James Longstreet

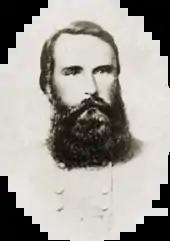
Oval portrait of Longstreet in a Confederate general's uniform

On May 31, during the Battle of Seven Pines, Longstreet received his orders verbally from Johnston but apparently misremembered them. He marched his men in the wrong direction down the wrong road, causing congestion and confusion with other Confederate units, diluting the effect of the Confederate counterattack against McClellan. He then got into an argument with Major General Benjamin Huger over who had seniority, causing a significant delay. When D.H. Hill subsequently asked Longstreet for reinforcements, he complied, but failed to properly coordinate his brigades. Only one of Longstreet's brigades and none of Huger's reached the field. Late in the day, Major General Edwin Vose Sumner crossed the rain-swollen Chickahominy River with two divisions. General Johnston was wounded during the battle. Although Johnston preferred Longstreet as his replacement, command of the Army of Northern Virginia shifted to G. W. Smith, the senior major general, for a single day. On June 1, Richardson's division of Sumner's corps engaged Longstreet's men, routing Lewis Armistead's brigade, but the brigades of Pickett, William Mahone, and Roger Atkinson Pryor positioned in the woods managed to hold it back. After six hours of fighting, the battle ended in a draw. Johnston praised Longstreet's performance in the battle. Biographer William Garrett Piston calls it "the lowest point in Longstreet's military career". Longstreet's report unfairly blamed Huger for the mishaps. On June 1, the President's military advisor Robert E. Lee assumed command of the Army of Northern Virginia. In his memoirs, Longstreet suggested that he initially doubted Lee's capacity for command. He wrote that his arrival "was far from reconciling the troops to the loss of our beloved chief, Joseph E. Johnston". He wrote that Lee did not have much of a reputation at the time that he took command and that there were therefore "misgivings" about Lee's "power and skill for field service".